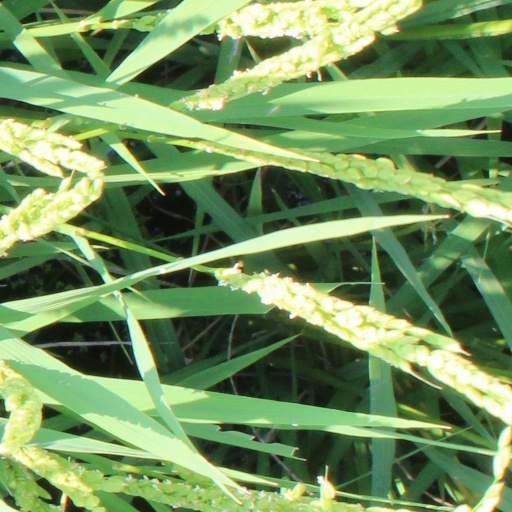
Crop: rice